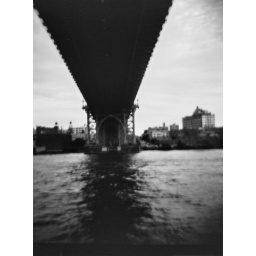
water under the bridge